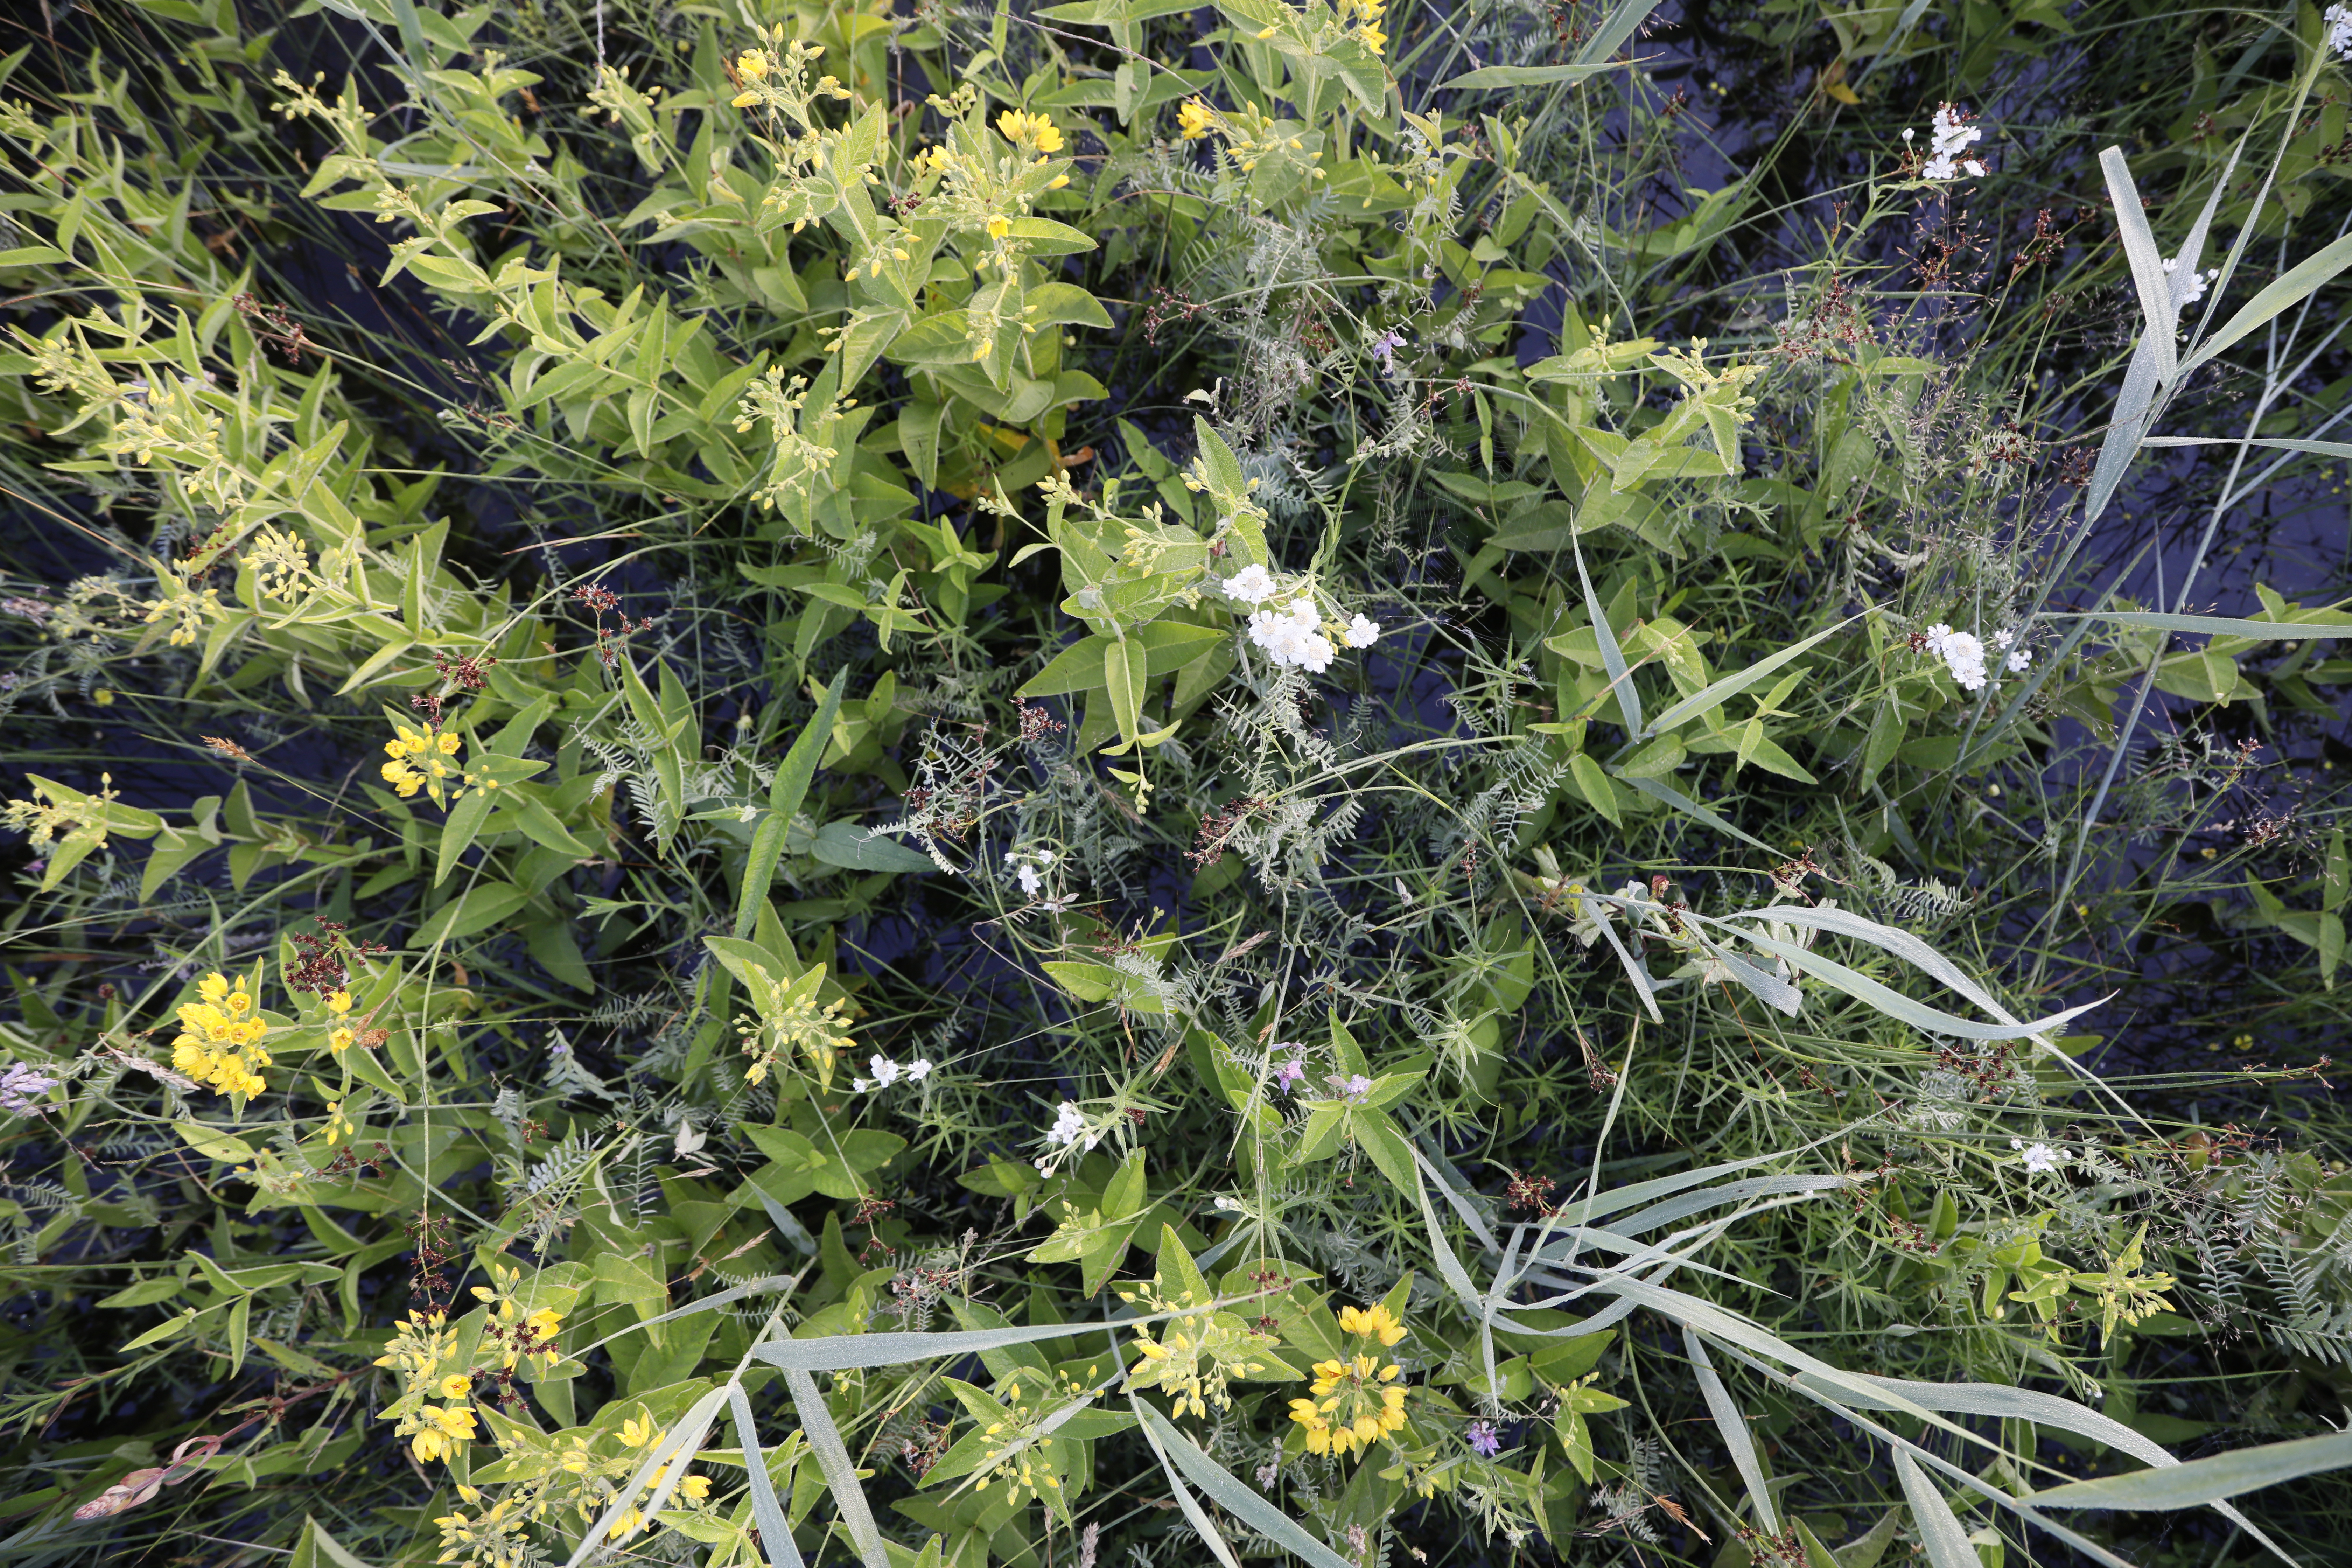
Plant species: Lysimachia vulgaris, Vicia cracca, Achillea ptarmica